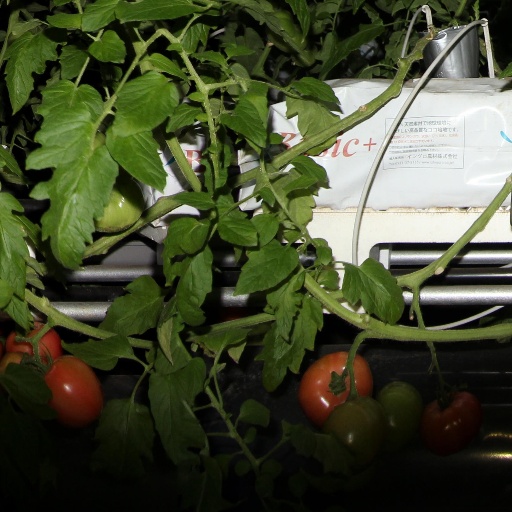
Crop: tomato